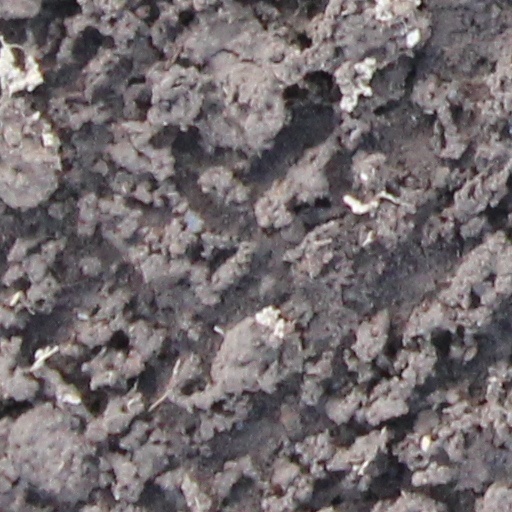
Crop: wheat